Kärleken är

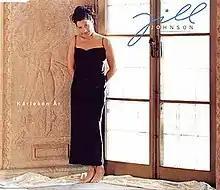

"Kärleken är" (literally "[The] Love Is"; English title: "Eternal Love") is a song by Swedish pop and country singer Jill Johnson. A Swedish-language ballad about love, it was written by Ingela Forsman, Bobby Ljunggren and , and won the Swedish Melodifestivalen 1998, gaining the right to compete for in the Eurovision Song Contest 1998. It finished 10th with 53 points. It was the last Swedish entry in the contest to be sung in Swedish until 2025.